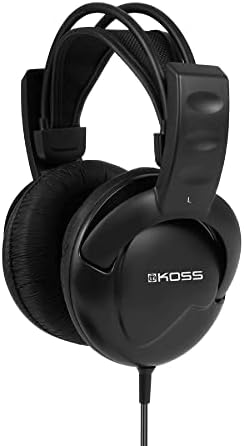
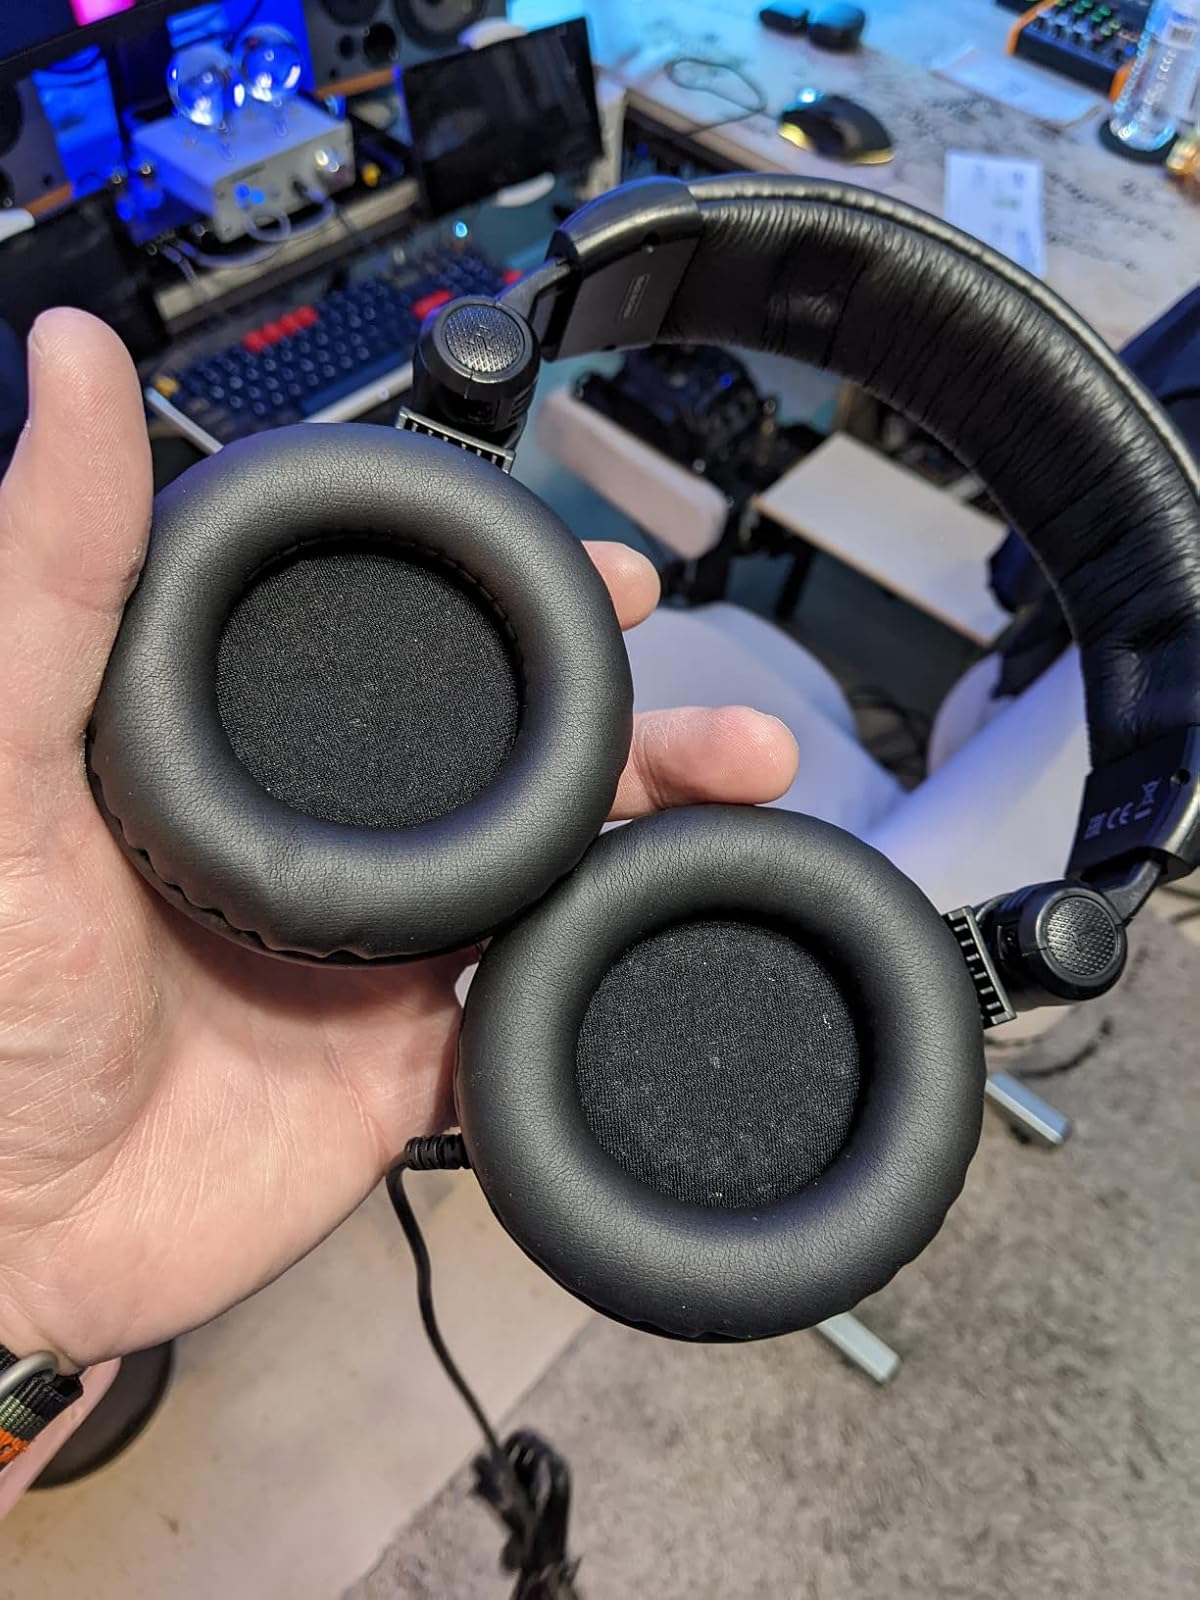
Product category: headphones
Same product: no